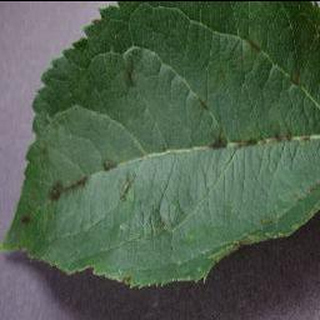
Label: apple_apple_scab